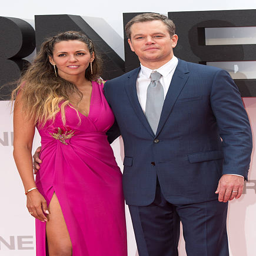
actor and person attend the premiere .